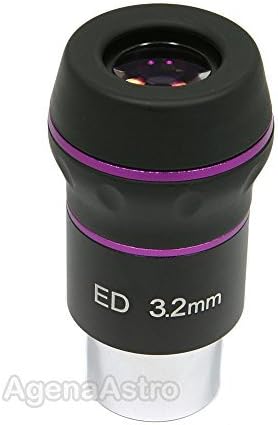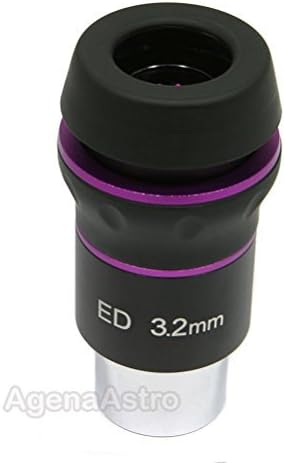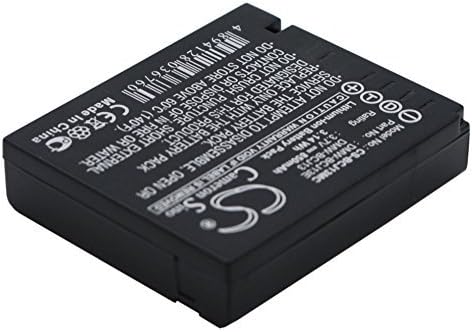
Agena 1.25" Starguider Dual ED Eyepiece - 3.2mm
Category: Camera & Photo
Agena's StarGuider Dual ED eyepieces are long eye relief eyepieces with a comfortably wide field for planetary observing that also give the sharpness, high contrast, and lack of lateral color and light scatter of the finest orthoscopic and Plossl designs. These can be used in any astronomical telescope that can accept standard 1.25" eyepieces. Unlike many more expensive eyepieces for planetary observing, the Starguider Dual ED 3.2mm eyepiece maintains an excellent eye relief of 15.8mm. With five lens elements in this unique design, this eyepiece is fully internally baffled and all internal spacers have antireflection microbaffles on their edges with flat black anodizing to reduce reflections when viewing the Moon and bright planets. Every air to glass surface is broadband multi-coated for peak light transmission and outstanding contrast on subtle lunar and planetary detail. Spherical aberration of the exit pupil is well controlled, so there are no serious blackouts or kidney-bean effects if you move your eye slightly off the axis. The eyepiece has a twist-up eyecup that can be raised or lowered to provide the eye relief you find most comfortable. This eyepiece is parfocal with other focal lengths in this series, minimizing the amount of refocusing needed when switching from eyepiece to eyepiece. It is threaded to accept standard 1.25" astronomy filters and weighs approx. 7oz. Note that the color of the trim on the eyepiece may change at any time and may not exactly match the color depicted above.
Features: 1.25" eyepiece; 3.2mm focal length; 60° Apparent Field of view | Fully multi coated optics; 5 lens elements in 3 groups | Cost-effective alternative to expensive Orthoscopic and Plossl eyepieces | Rubberized body with retractable eyecups for optimum adjustment